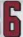
Number: 6